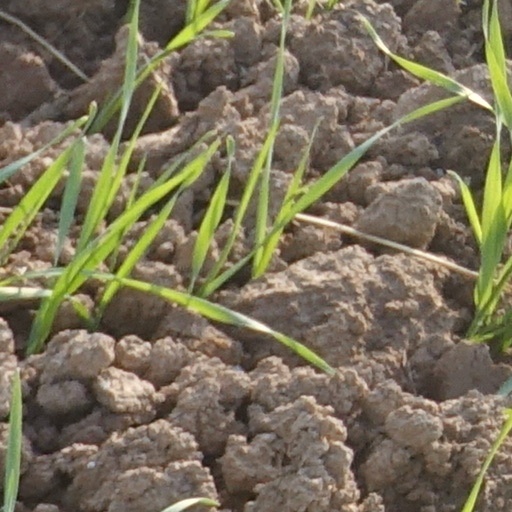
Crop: wheat